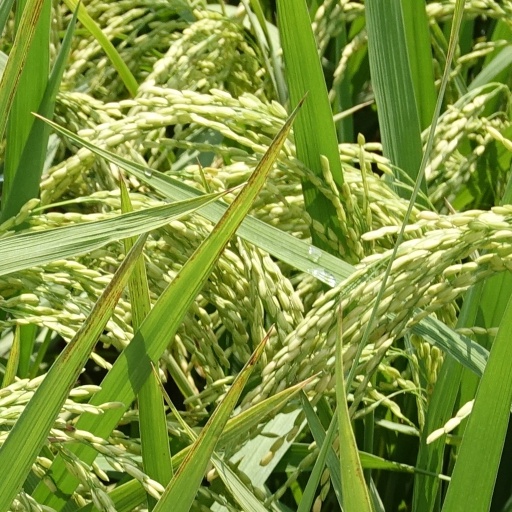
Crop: rice